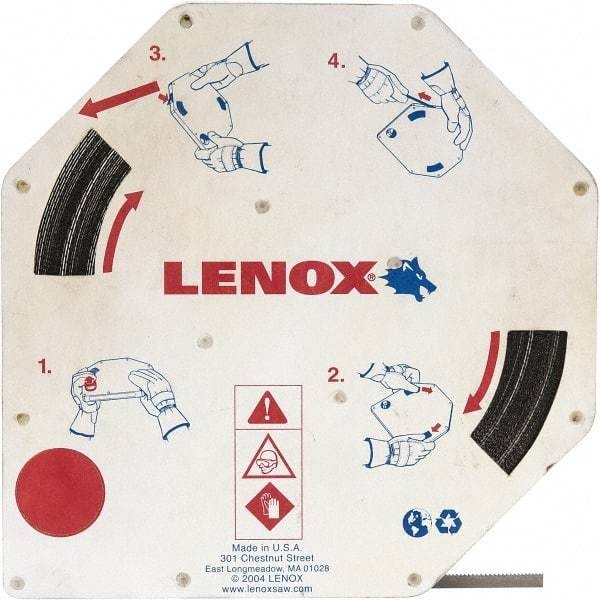
Lenox - 4 TPI, 9' Long x 1/2" Wide x 0.025" Thick, Welded Band Saw Blade - Carbon Steel, Toothed Edge
Item #: 92759950 Brand: Lenox Model #: 78588FLB92745 Exact Tooling IR#: 04 Features and Benefits Carbon steel is a soft, durable metal. It is commonly used on abrasive materials, nonferrous metals, plastics and wood. None refers to bandsaw blades without a tip edge material. The edge is made of the same material as the blade. The cutting surface of a toothed edge is composed of a row of pointed teeth. Common tooth variations include the number of teeth per inch and pitch pattern. They are used on ferrous and nonferrous materials. Product Specifications Blade Material Carbon Steel Tip/Edge Material None Tooth Material Carbon Steel Blade Length (Feet) 9' Teeth Per Inch 4 Blade Width (Inch) 1/2 Blade Thickness (Decimal Inch) 0.0250 Cutting Edge Style Toothed Edge
Brand: Lenox
Category: Hardware > Tool Accessories > Saw Accessories > Band Saw Accessories